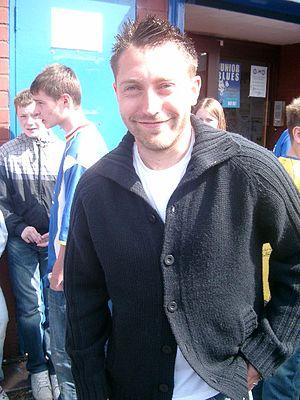
Stephen Dobbie est un footballeur évoluant au poste d'attaquant au Queen of the South.